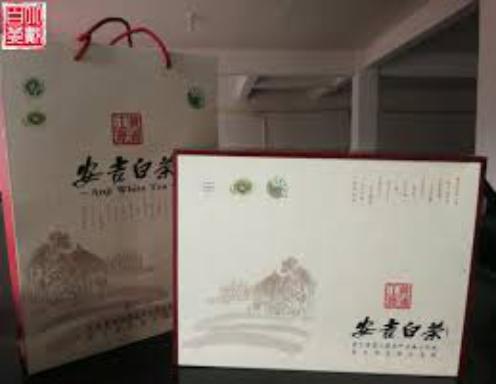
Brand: AN JI WHITE TEA
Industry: Food